Yukon Striker

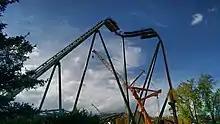
Lift hill and portions of the record-setting drop during the ride's construction

The diversionary channel was built under the pond in order to facilitate the creation of the underwater tunnel, as well as prevent silt runoff downstream. Construction for the diversionary channel, as well as the ride's underwater tunnel, required the temporary removal of two track pieces and a few supports belonging to Vortex, a roller coaster adjacent to Yukon Striker. Work on the tunnel was completed before the park opened for 2018, with the installation of four track pieces and two water pumps to pump rainwater out of the tunnel. With the tunnel completed, the removed pieces from Vortex were reinstalled, allowing for Vortex to be operational by the time the park reopened for the 2018 season.